Spy Kids: Armageddon

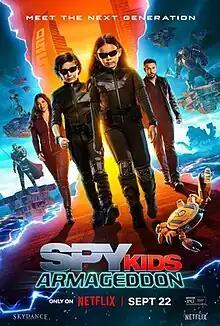
Promotional release poster

Spy Kids: Armageddon is a 2023 American spy action comedy film produced, shot, edited, and directed by Robert Rodriguez, who co-wrote it with his son, Racer Max. It is the sequel to "" (2011) and the fifth main installment in the "Spy Kids" film series. Produced by Skydance Media, Spyglass Media Group and Troublemaker Studios, the film stars Gina Rodriguez (no relation to the film's director), Zachary Levi, Connor Esterson, and Everly Carganilla.